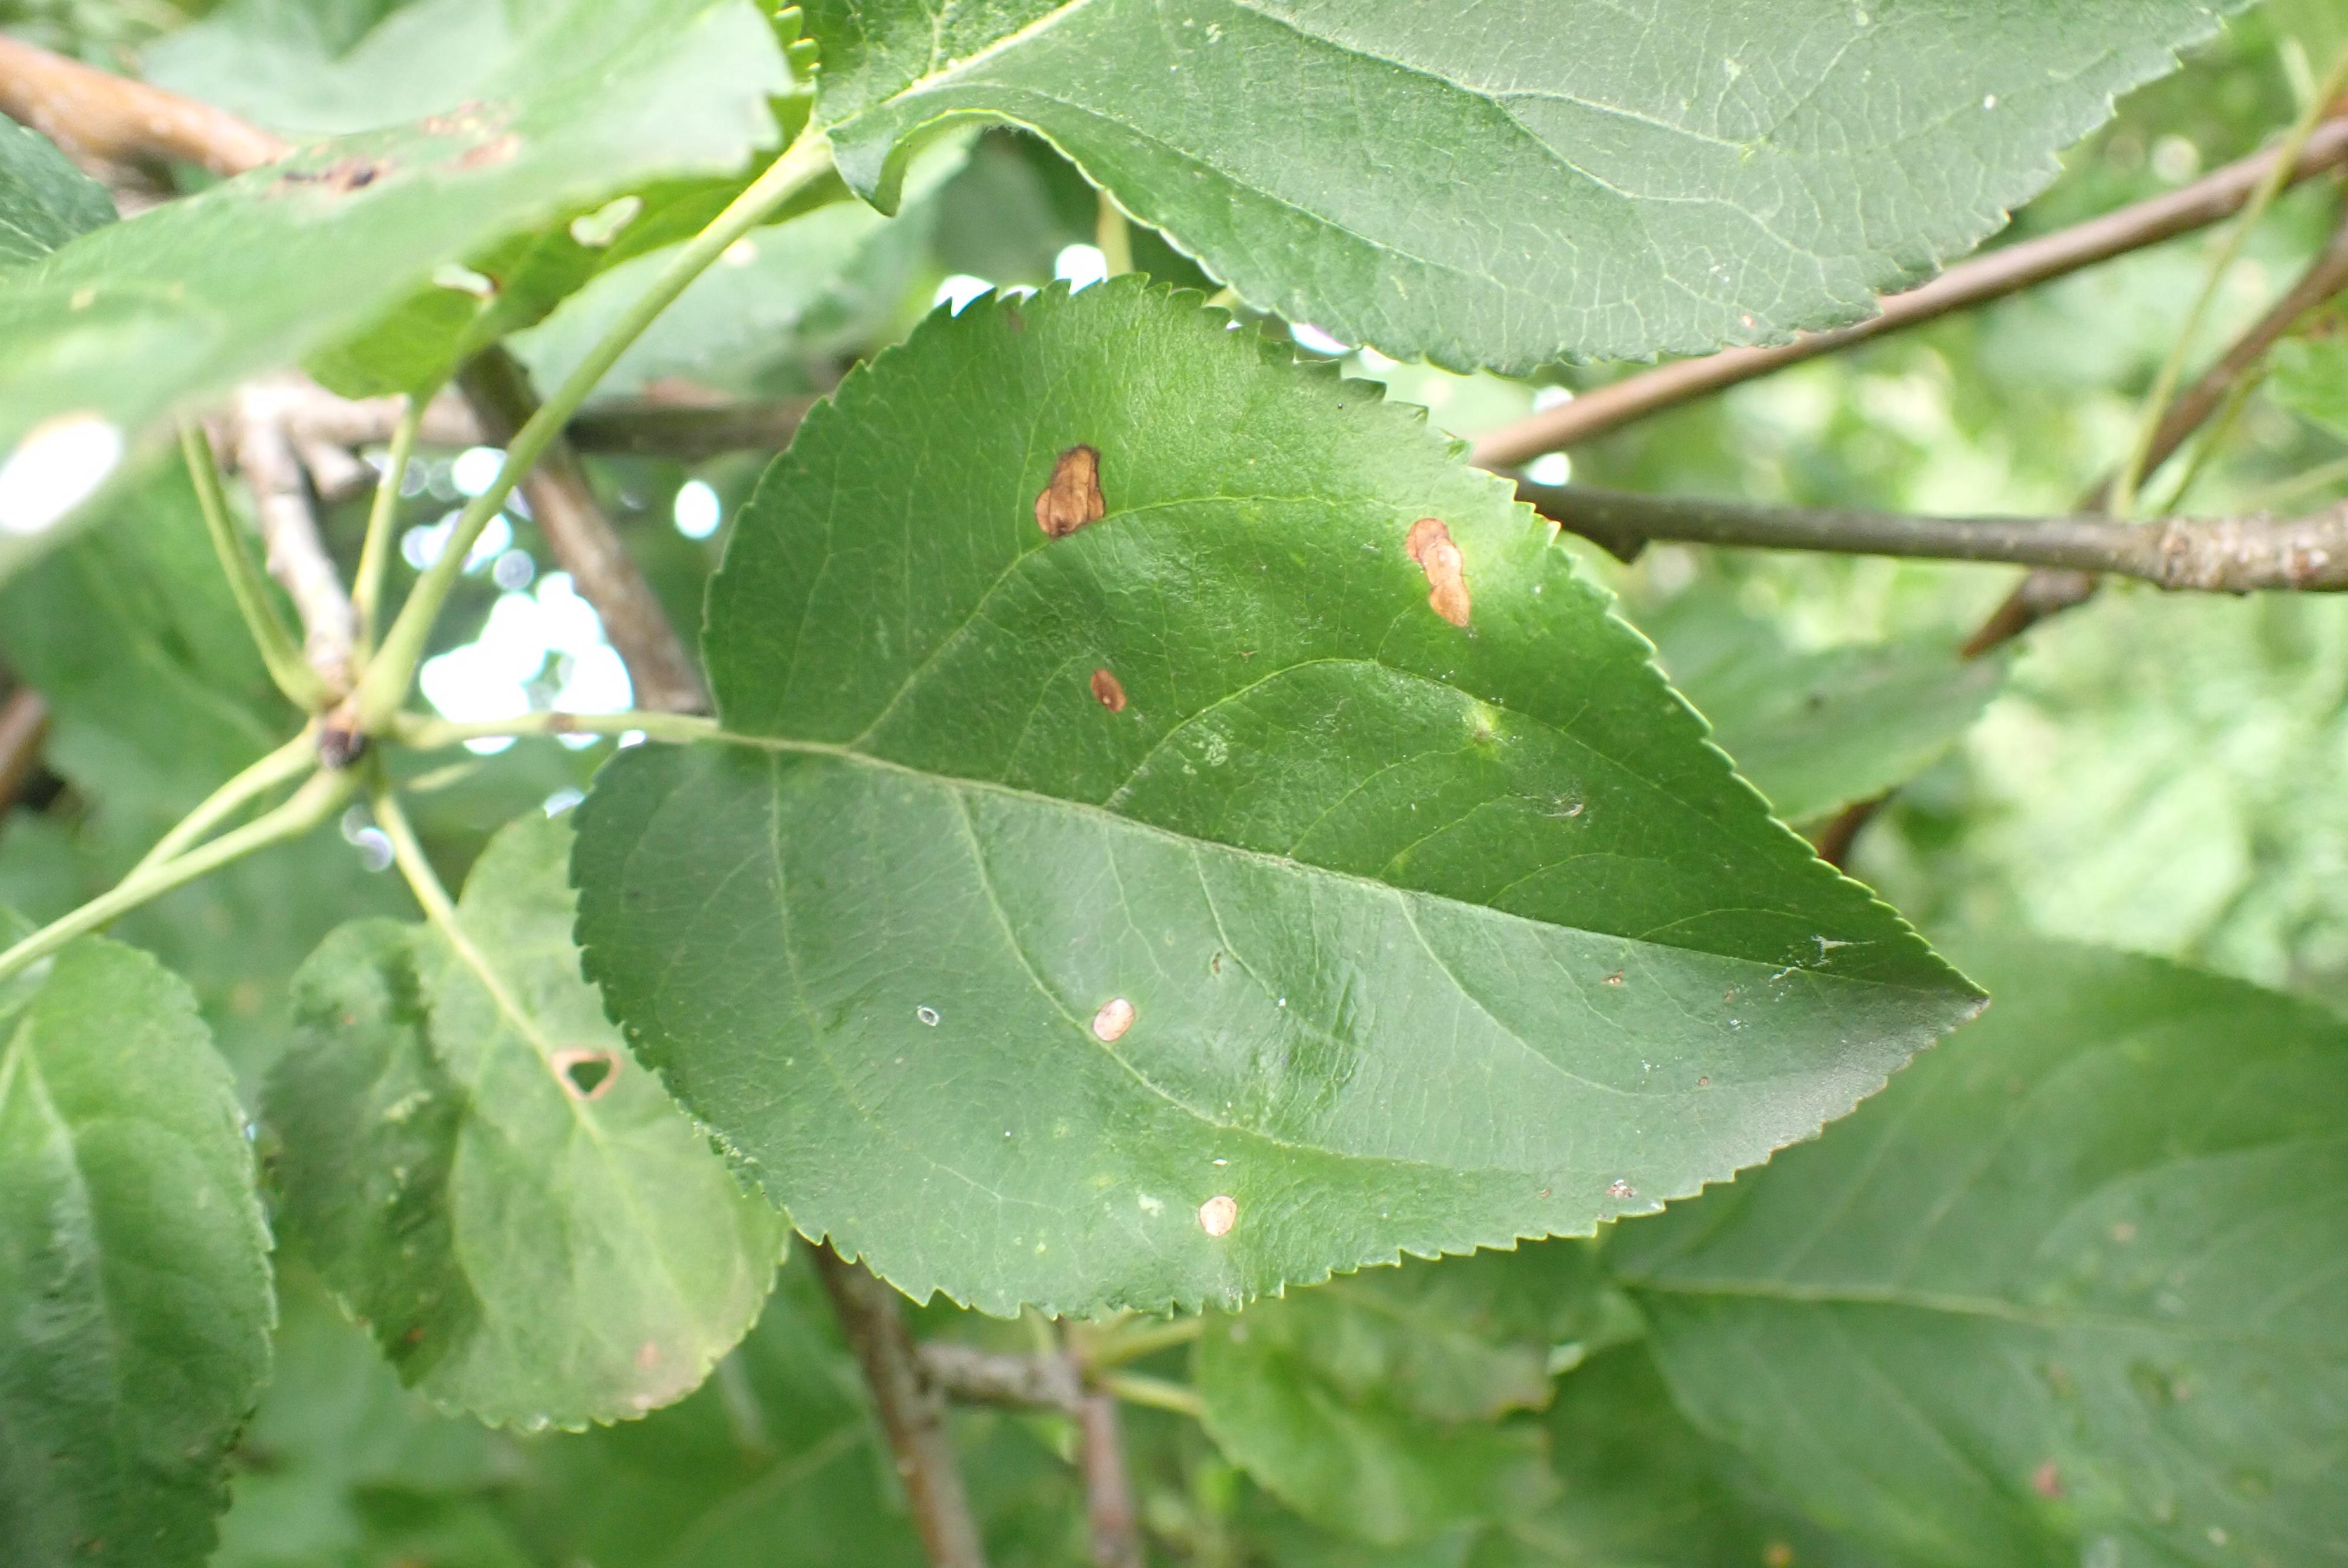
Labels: frog_eye_leaf_spot